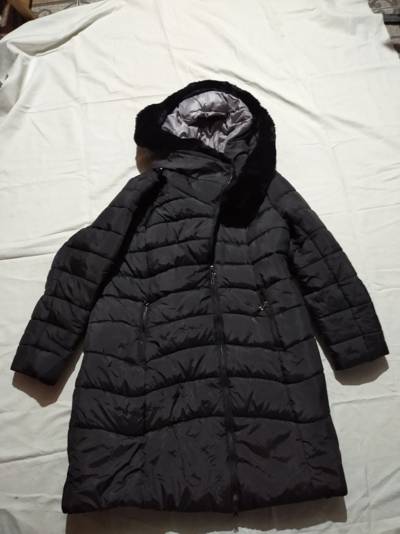
Waste category: clothes